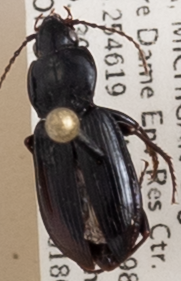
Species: Pterostichus mutus
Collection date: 2018-05-30
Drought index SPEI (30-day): -1.45
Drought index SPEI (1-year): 0.39
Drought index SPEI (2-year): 2.09